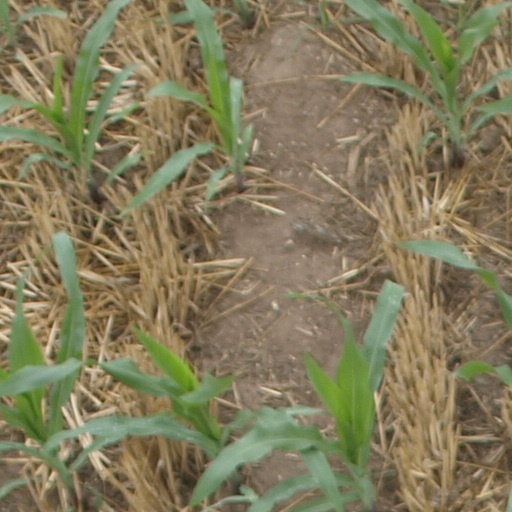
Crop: maize; corn